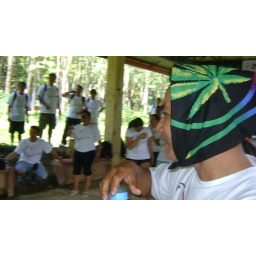
Dranix arj marketing tree planting in maasin water shed employees